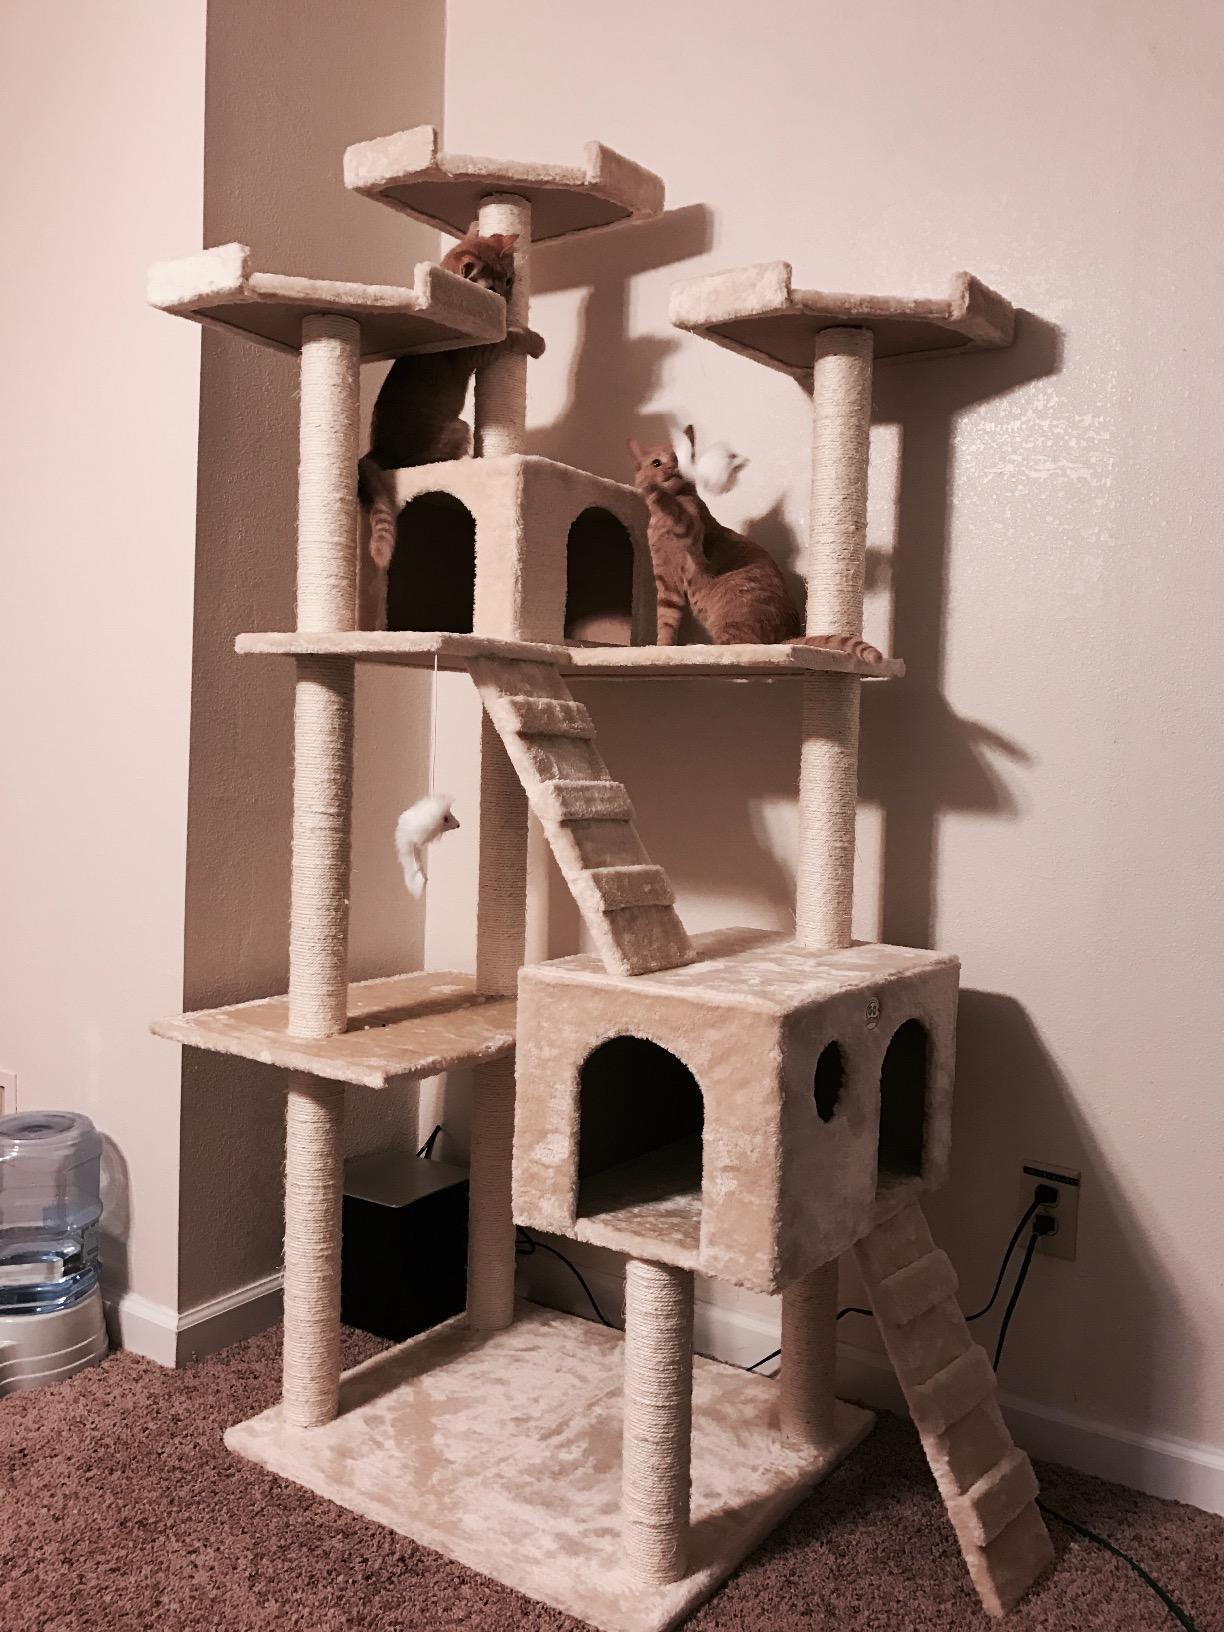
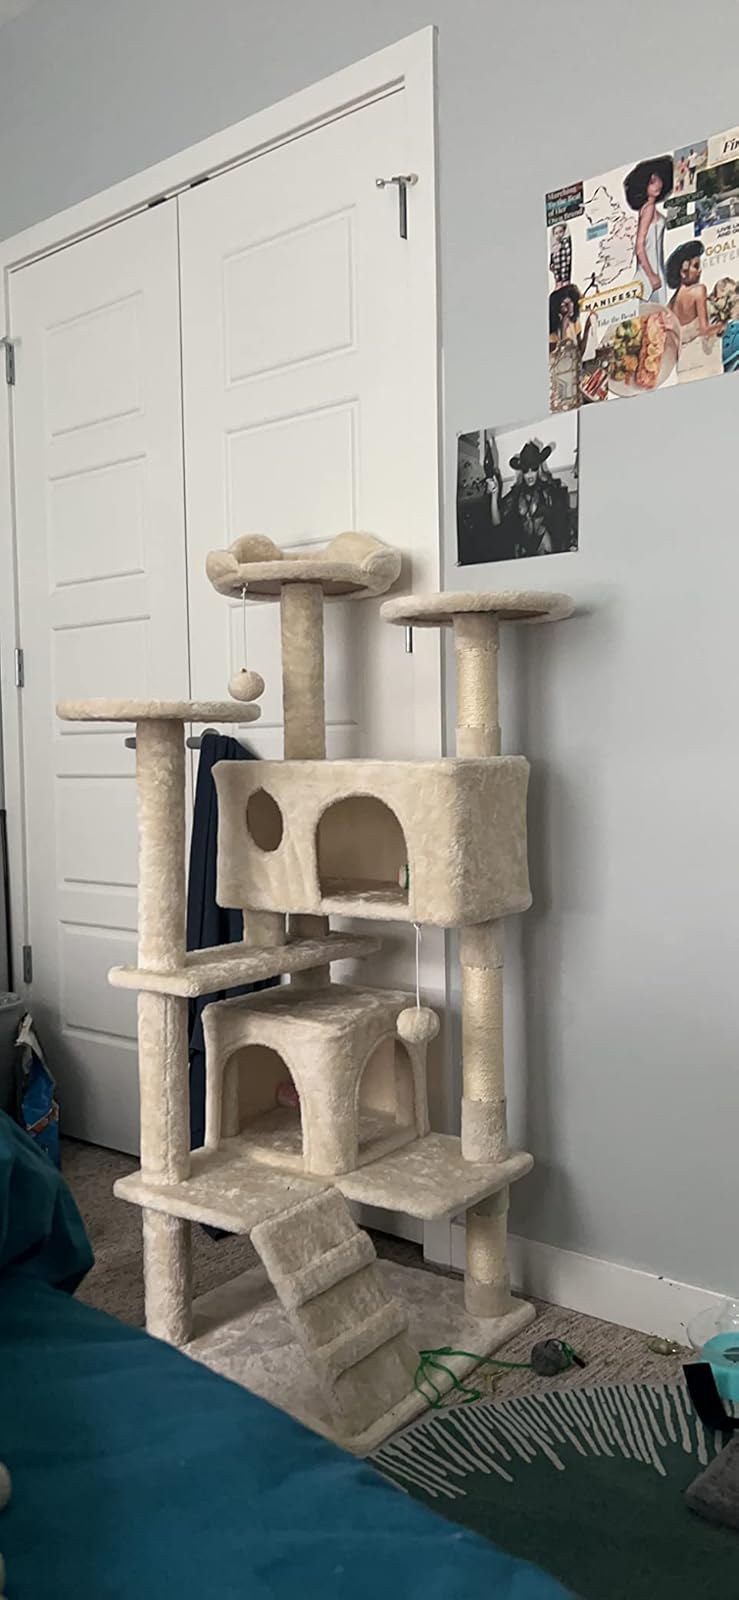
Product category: items_cat tree
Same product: no